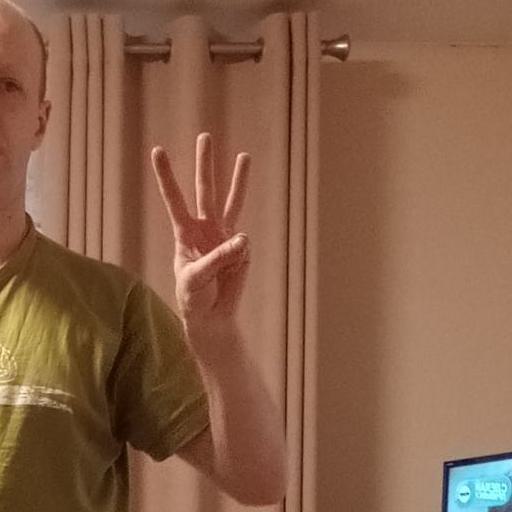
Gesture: three